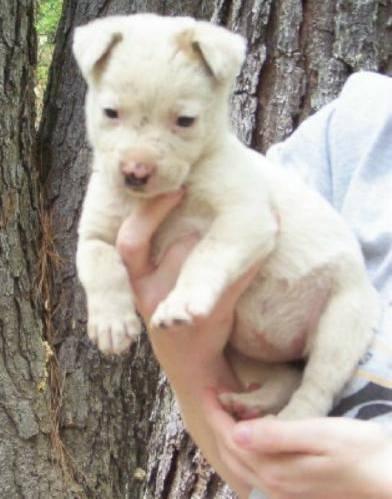
dog